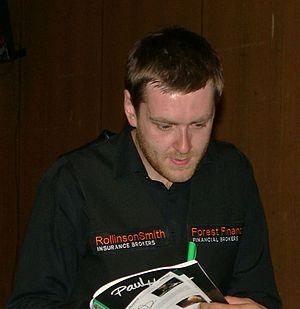
Ricky Walden, né le 11 novembre 1982 à Chester, Angleterre, est un joueur de snooker professionnel anglais.